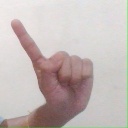
अक्षर: ए